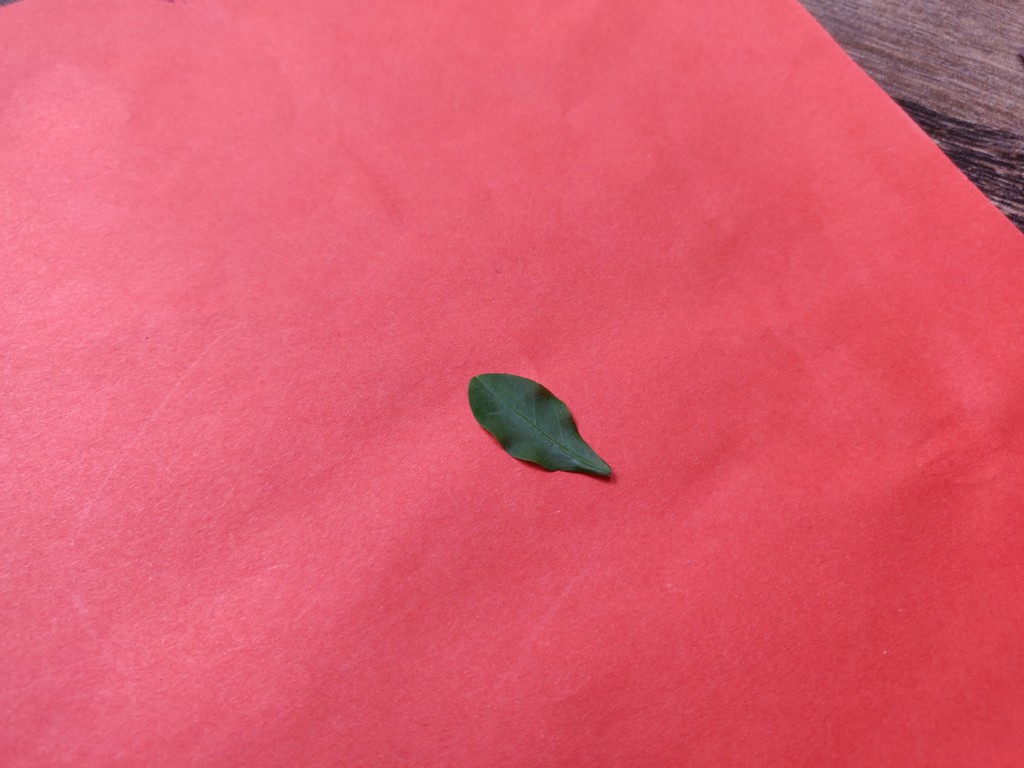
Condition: Healthy
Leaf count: single
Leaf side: front